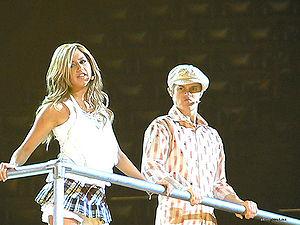
High School Musical: The Concert est une tournée effectuée par les membres du casting du téléfilm musical populaire High School Musical : Premiers Pas sur scène produit par Walt Disney Television et diffusé en 2006.
High School Musical : Premiers pas sur scène est un téléfilm américain de la collection des Disney Channel Original Movie, réalisé par Kenny Ortega, diffusé en 2006 et qui est le volet original de la trilogie High School Musical.